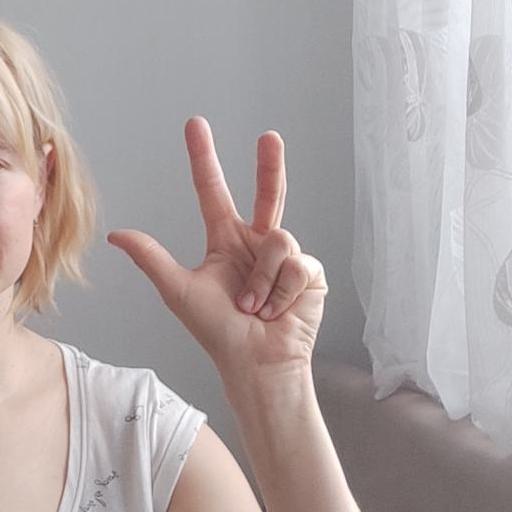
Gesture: three2